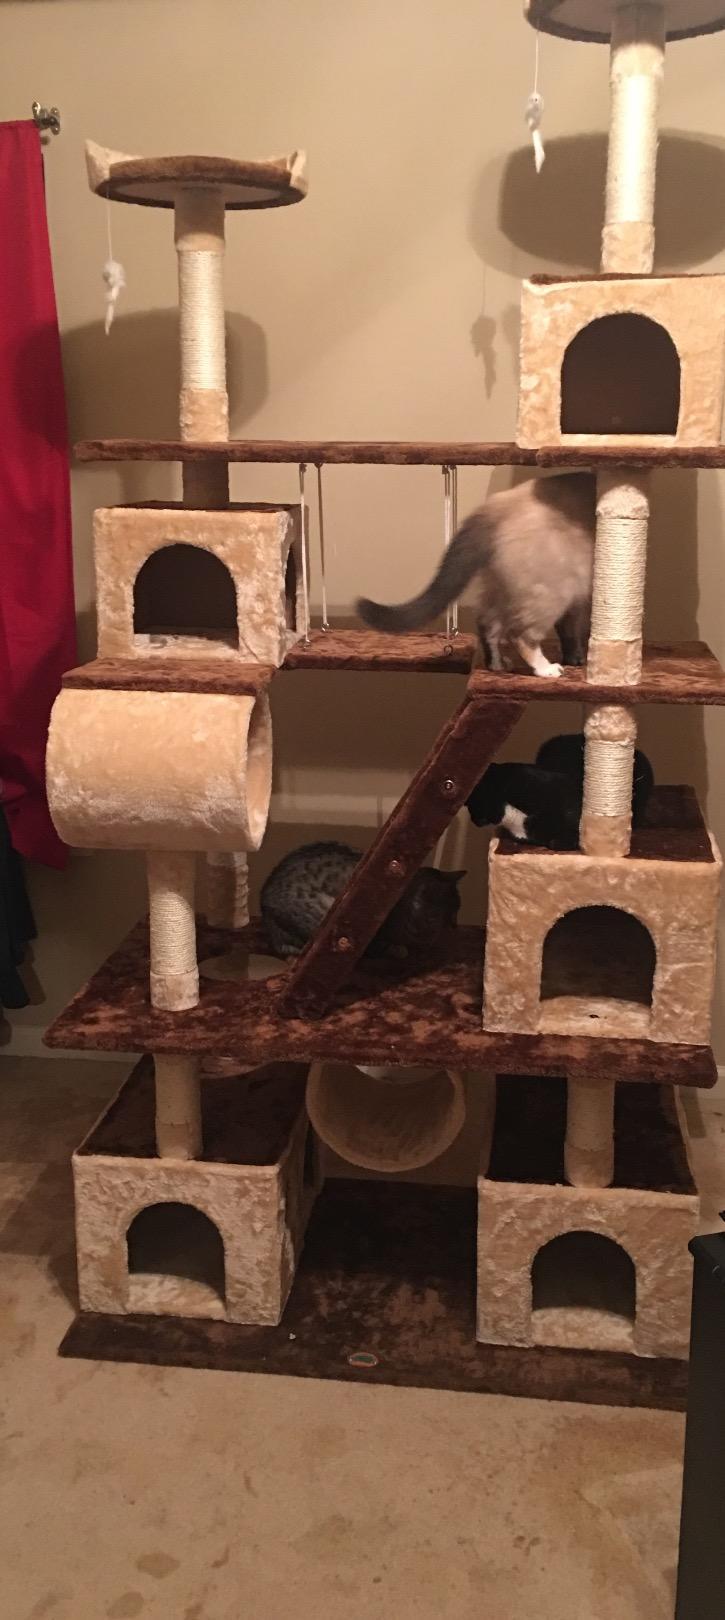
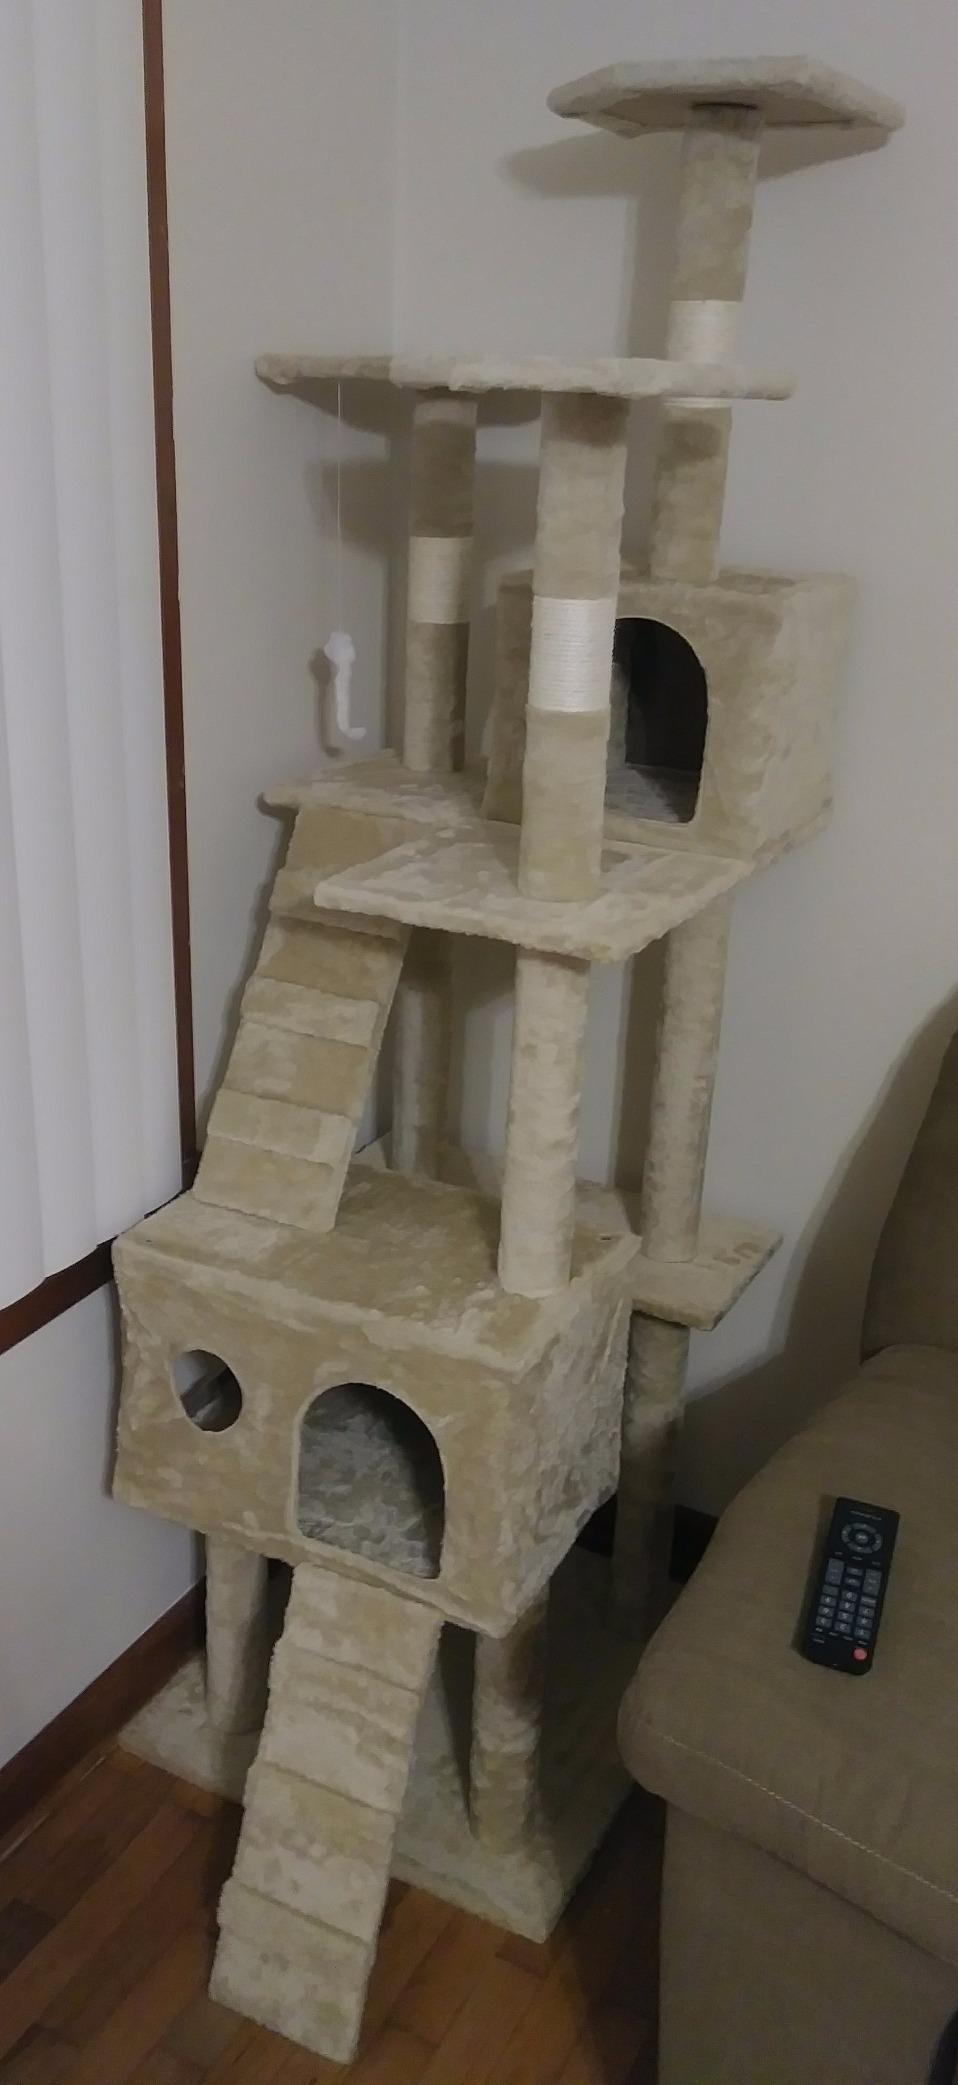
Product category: items_cat tree
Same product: no